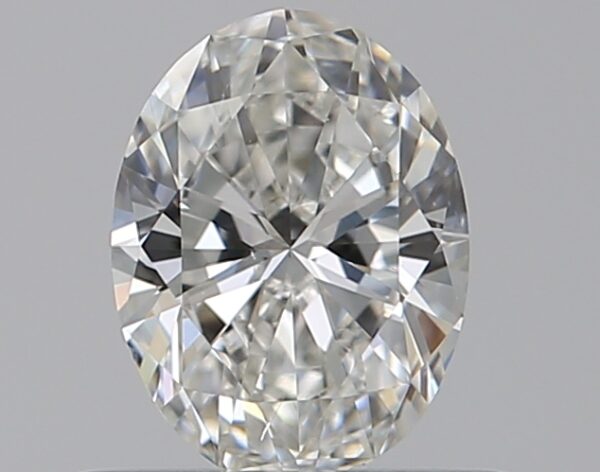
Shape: oval
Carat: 0.5
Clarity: VS2
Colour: G
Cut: VG
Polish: EX
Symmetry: VG
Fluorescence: F
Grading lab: GIA
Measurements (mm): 6.03 x 4.52 x 2.76